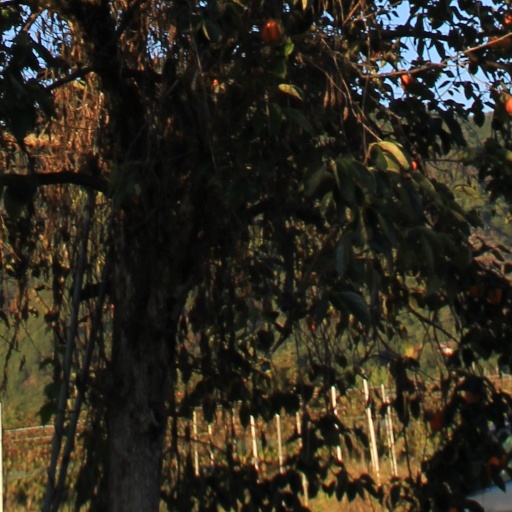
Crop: grape